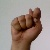
The image shows a hand gesture representing the letter 'T' in Indian Sign Language.